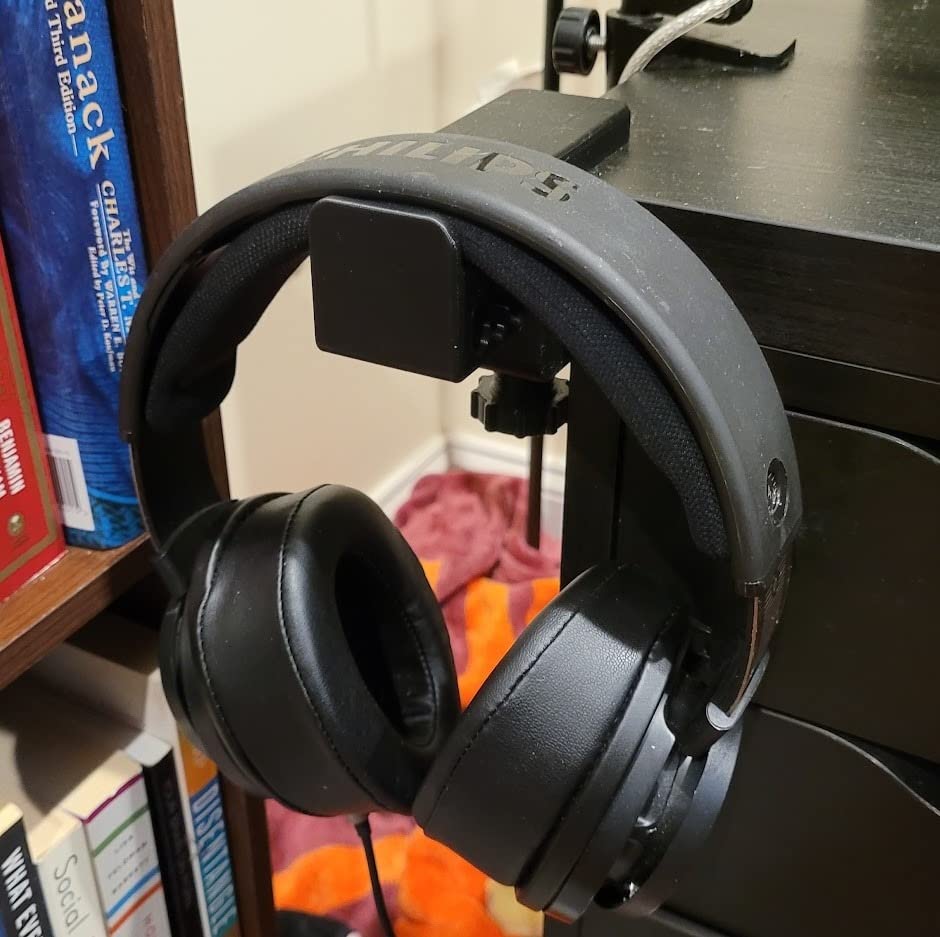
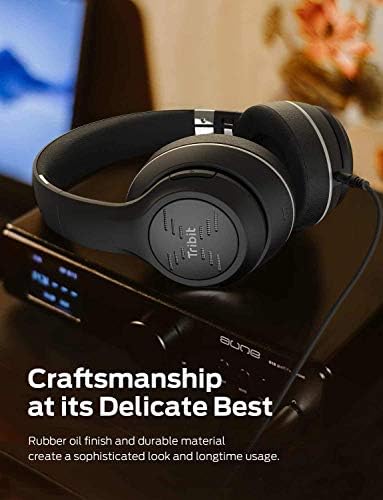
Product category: headphones
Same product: no